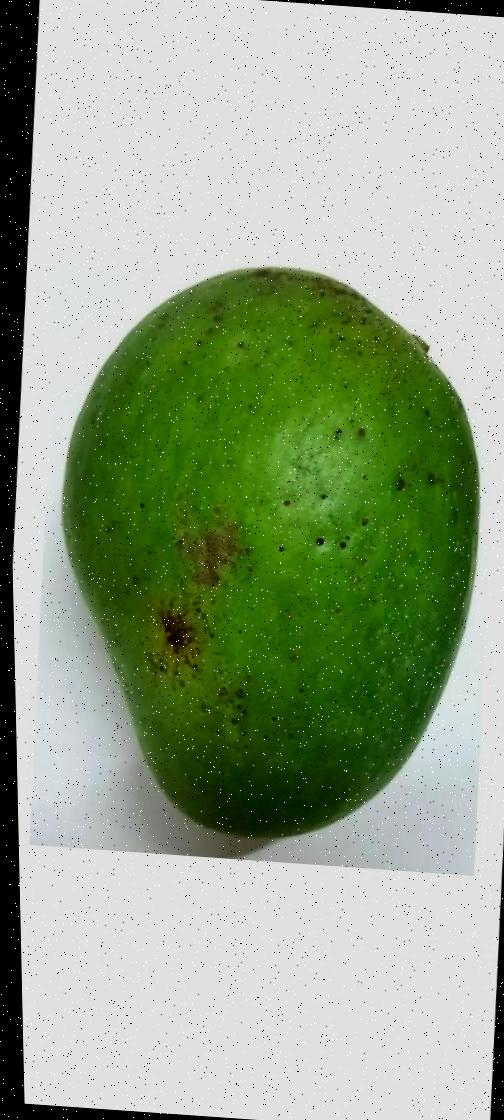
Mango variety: Amrapali